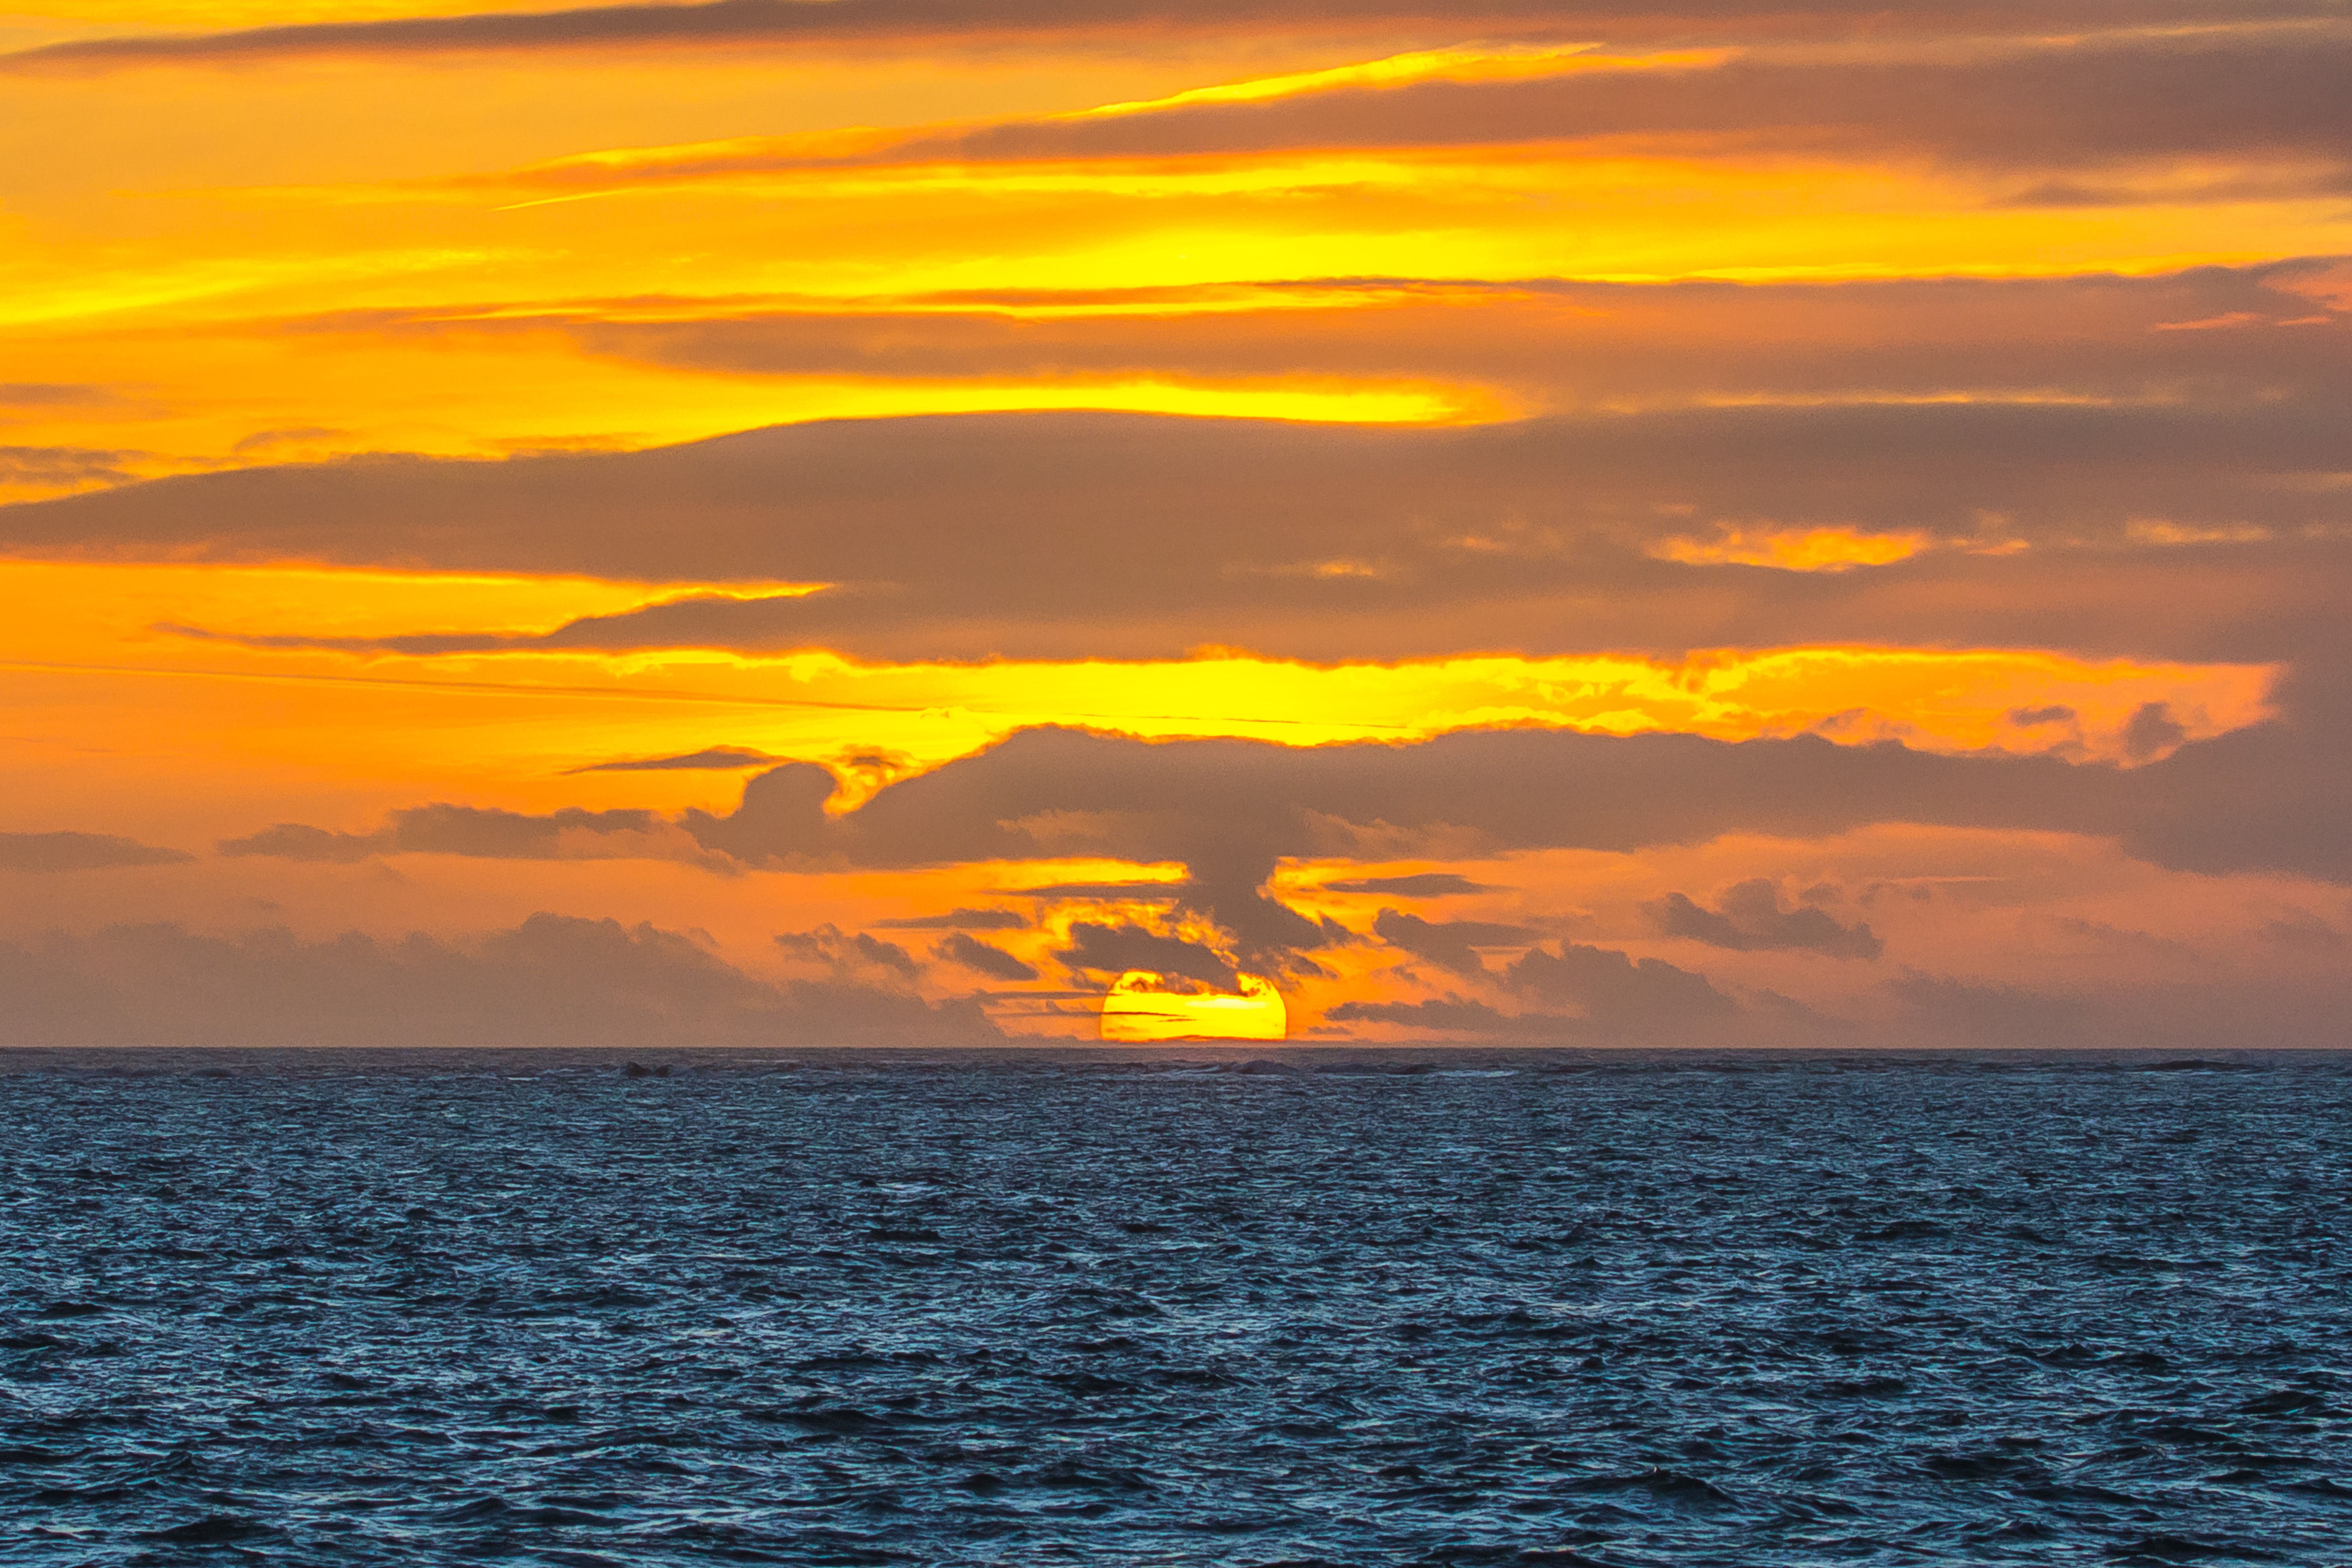
sea, coast, ocean, horizon, cloud, sky, sunrise, sunset, wave, dawn, dusk, evening, bay, clouds, dorset, afterglow, wind wave, red sky at morning